Sabrina the Teenage Witch (1970 TV series)

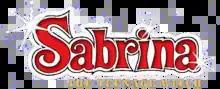

Sabrina the Teenage Witch (titled Sabrina and the Groovie Goolies or The Sabrina Comedy Hour and promotionally referred to as The Sabrina the Teenage Witch Show or The Sabrina Comedy Show) is an American animated television series produced by Filmation that aired on CBS during Saturday mornings from 1970 to 1974. The series has also aired in prime time as a syndicated series.